Samsam al-Dawla

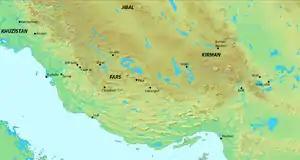
Map of Fars and its surrounding regions in the 9th–10th centuries

Sharaf al-Dawla's death in 988 or 989 provided Samsam al-Dawla with the opportunity to make a return to power. Despite having been partially blinded shortly before Sharaf al-Dawla's death, he managed to escape from prison and with the aid of Sharaf al-Dawla's former "vizier" Ala ibn Hasan, wrested control of Fars, Kerman and Khuzestan from his brother Baha' al-Dawla, who had succeeded Sharaf al-Dawla. Both Baha' al-Dawla and his brother found their positions threatened by Fakhr al-Dawla. The latter invaded Khuzestan in an attempt to split the two brothers' territories. This act prompted the both of them to draw up an alliance. Samsam al-Dawla recognized Baha' al-Dawla as the ruler of Iraq and Khuzestan, while he himself kept Arrajan, Fars and Kerman. Both promised to consider each other as equals, and took the title of "king".